Dinoponera grandis

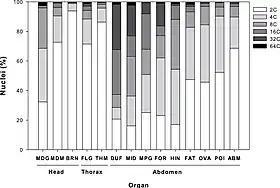
Organ-specific patterns of endopolyploidy (from x2 to x64) in "Dinoponera australis"

Studies have shown that fat storage in this species is related to the division of labour in the colony and non-reproductive individuals are characterized with a lower lipid count than reproductives.